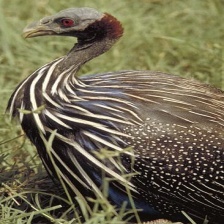
Species: VULTURINE GUINEAFOWL
Scientific name: ACRYLLIUM VULTURINUM